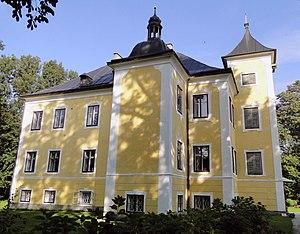
Le comte Manfred von Clary und Aldringen fut un noble et homme d'État austro-hongrois.